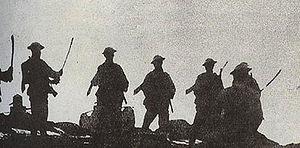
La défense de la Grande Muraille est une campagne militaire de cinq mois opposant l'empire du Japon à la république de Chine. Appelée opération Nekka par les Japonais, elle a lieu peu de temps avant le début de la seconde guerre sino-japonaise, officiellement commencée en 1937.
Les uniformes et armes des armées chinoises sont les tenues militaires et les armements des combattants et soldats chinois depuis l'époque de la première guerre de l'opium jusqu'à l'avènement de la République populaire de Chine.